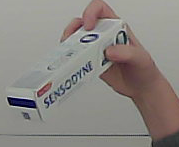
Product: sensodyne_toothpaste